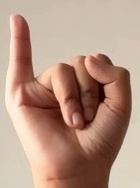
ASL sign: I